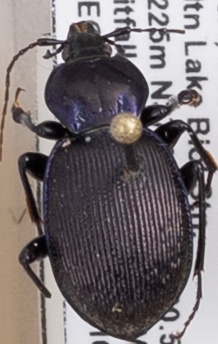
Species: Sphaeroderus stenostomus lecontei
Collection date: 2021-07-13
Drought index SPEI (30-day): -1.372
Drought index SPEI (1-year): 0.47
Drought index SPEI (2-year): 1.16